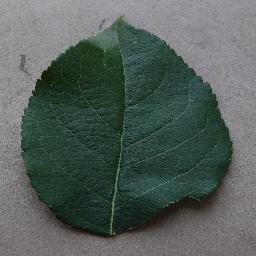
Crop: apple
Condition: healthy